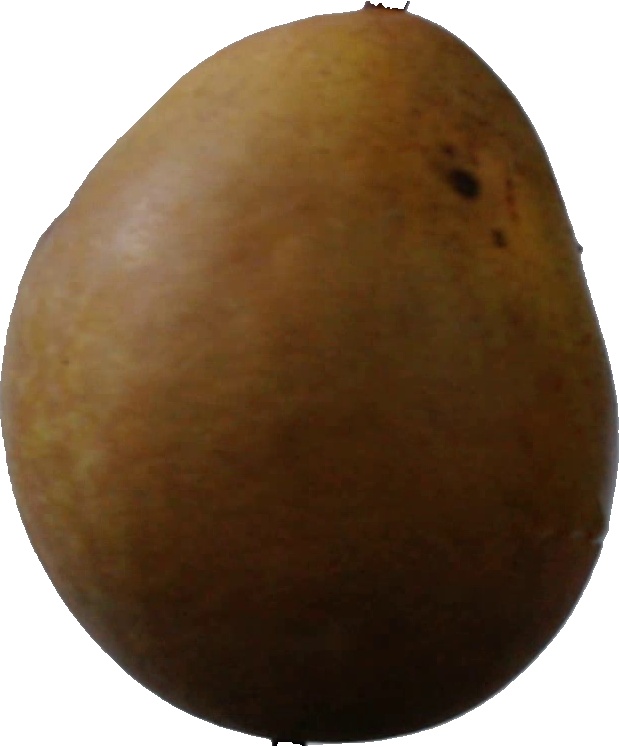
Label: pear_3